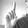
ASL letter: L